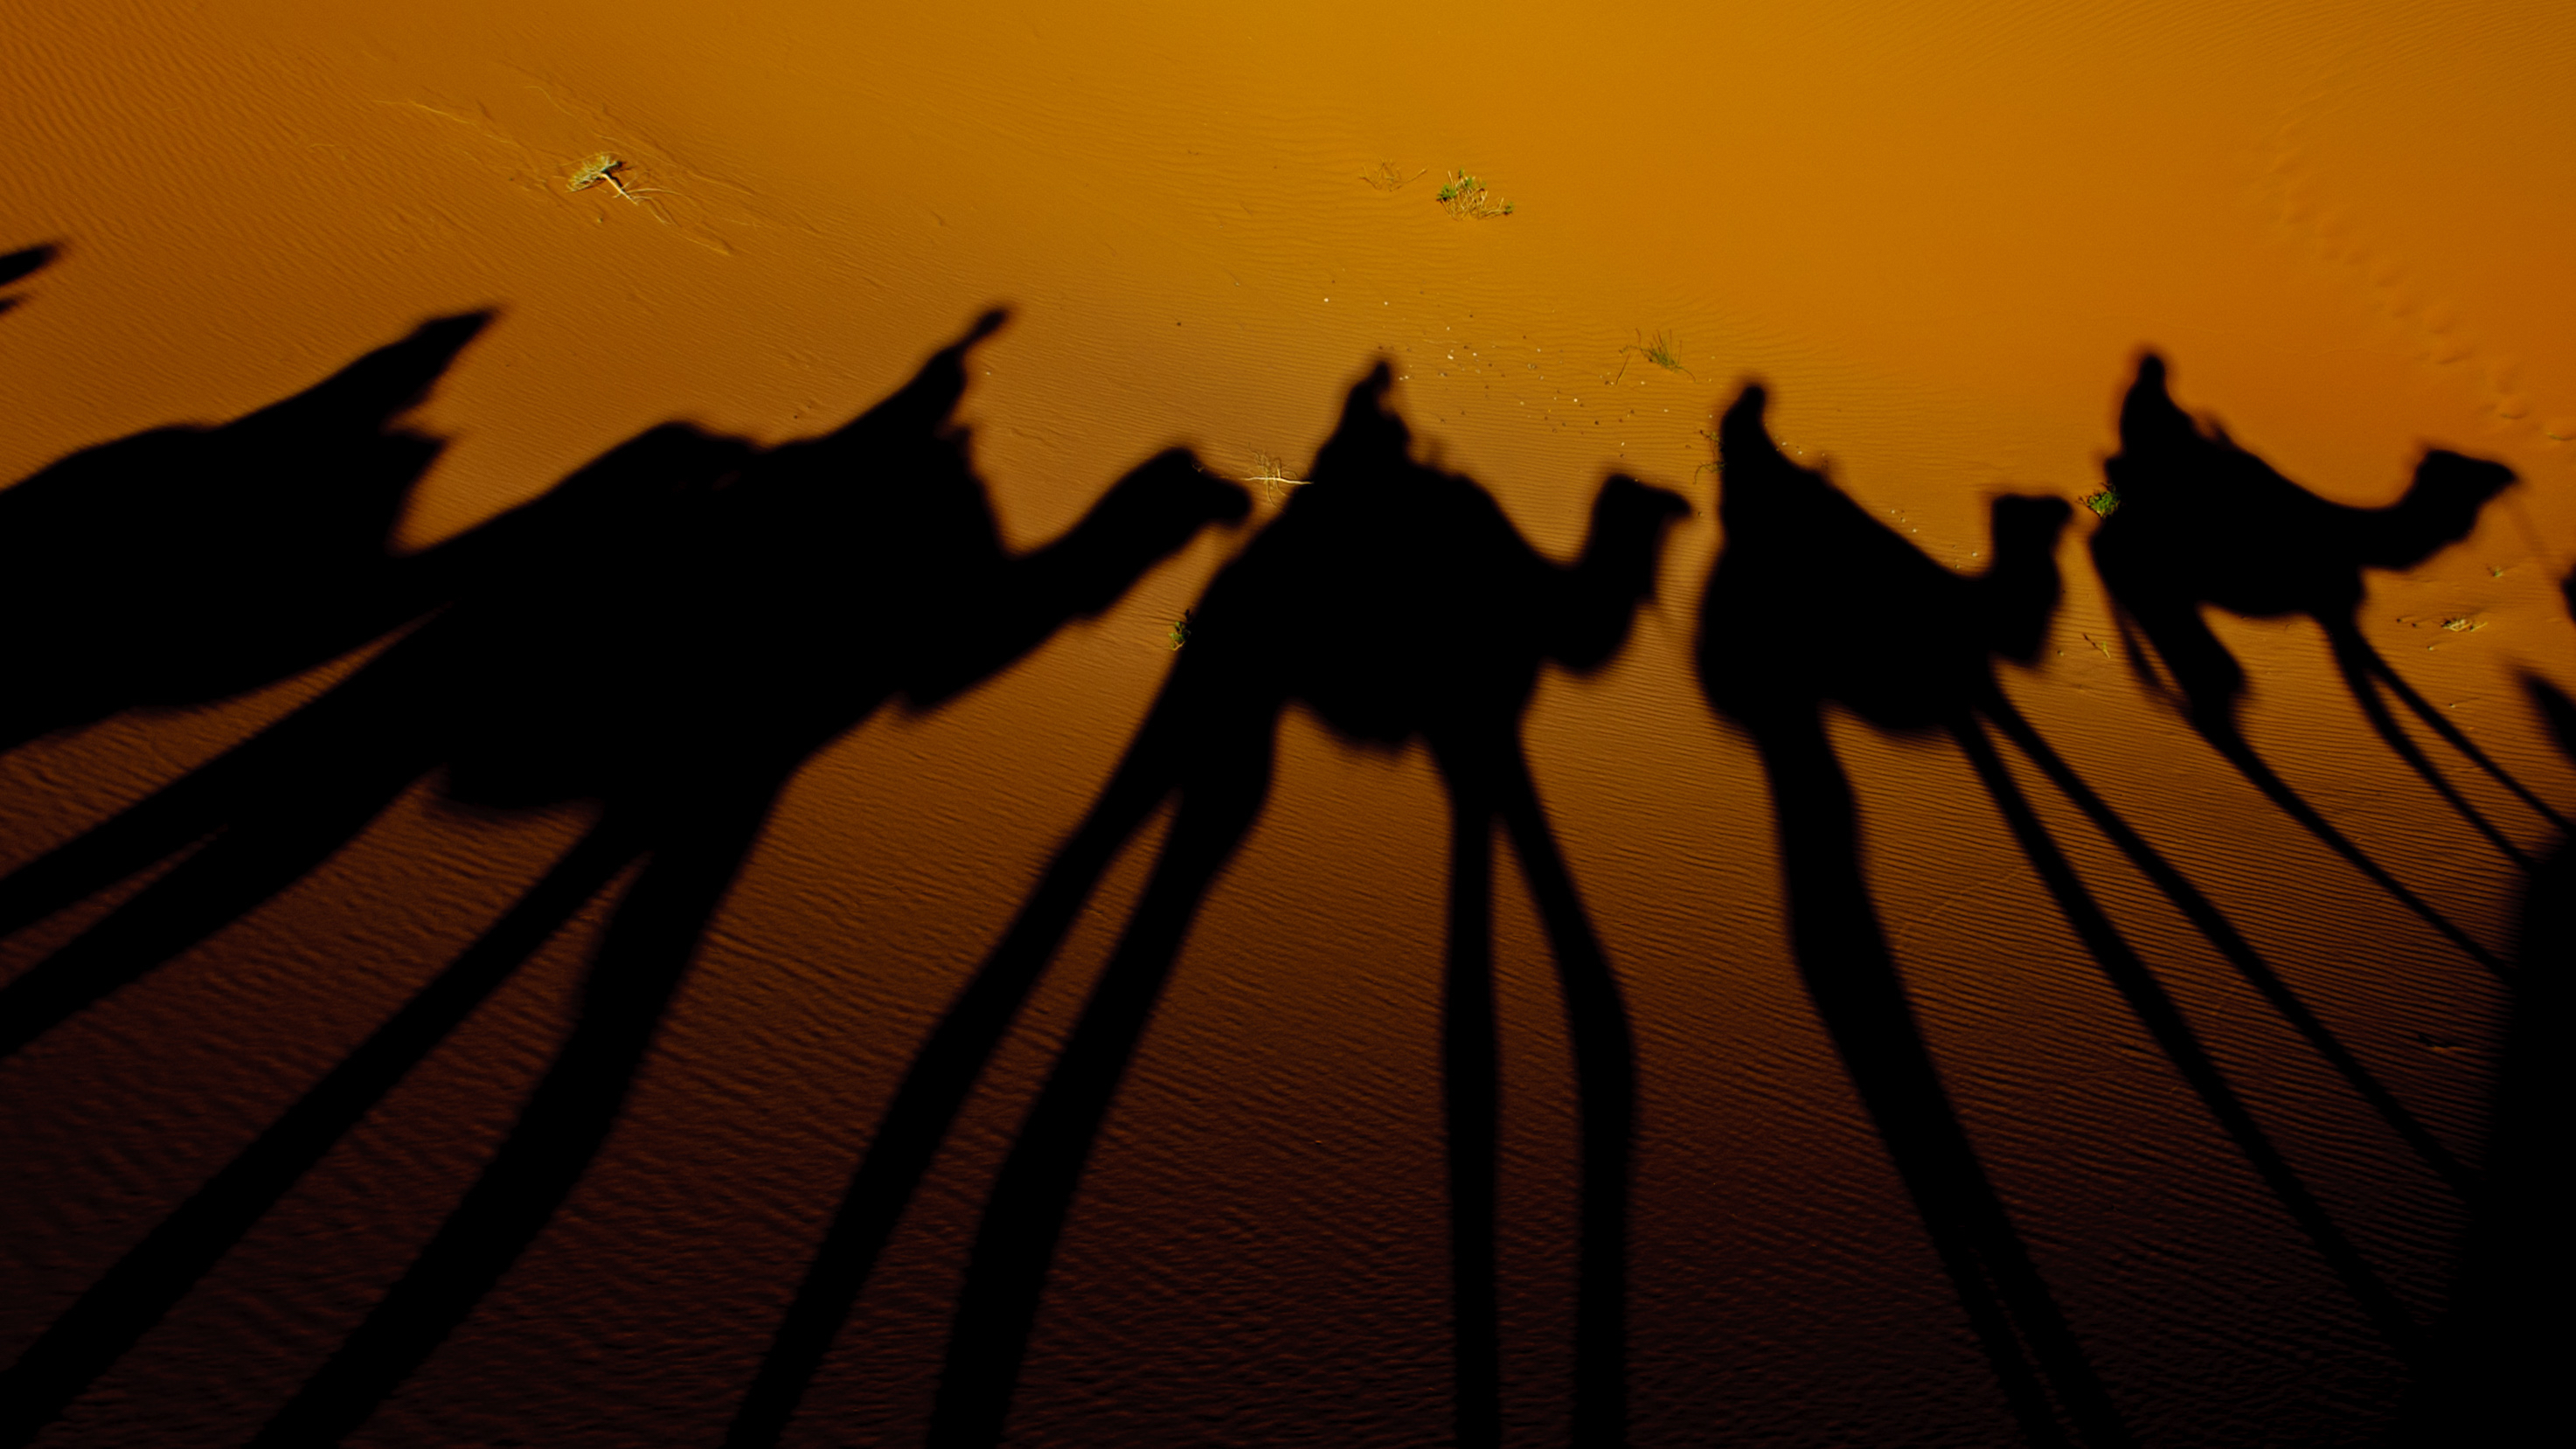
sand, silhouette, wing, sun, sunrise, sunset, trail, sunlight, morning, leaf, dawn, evening, line, camel, reflection, shadow, darkness